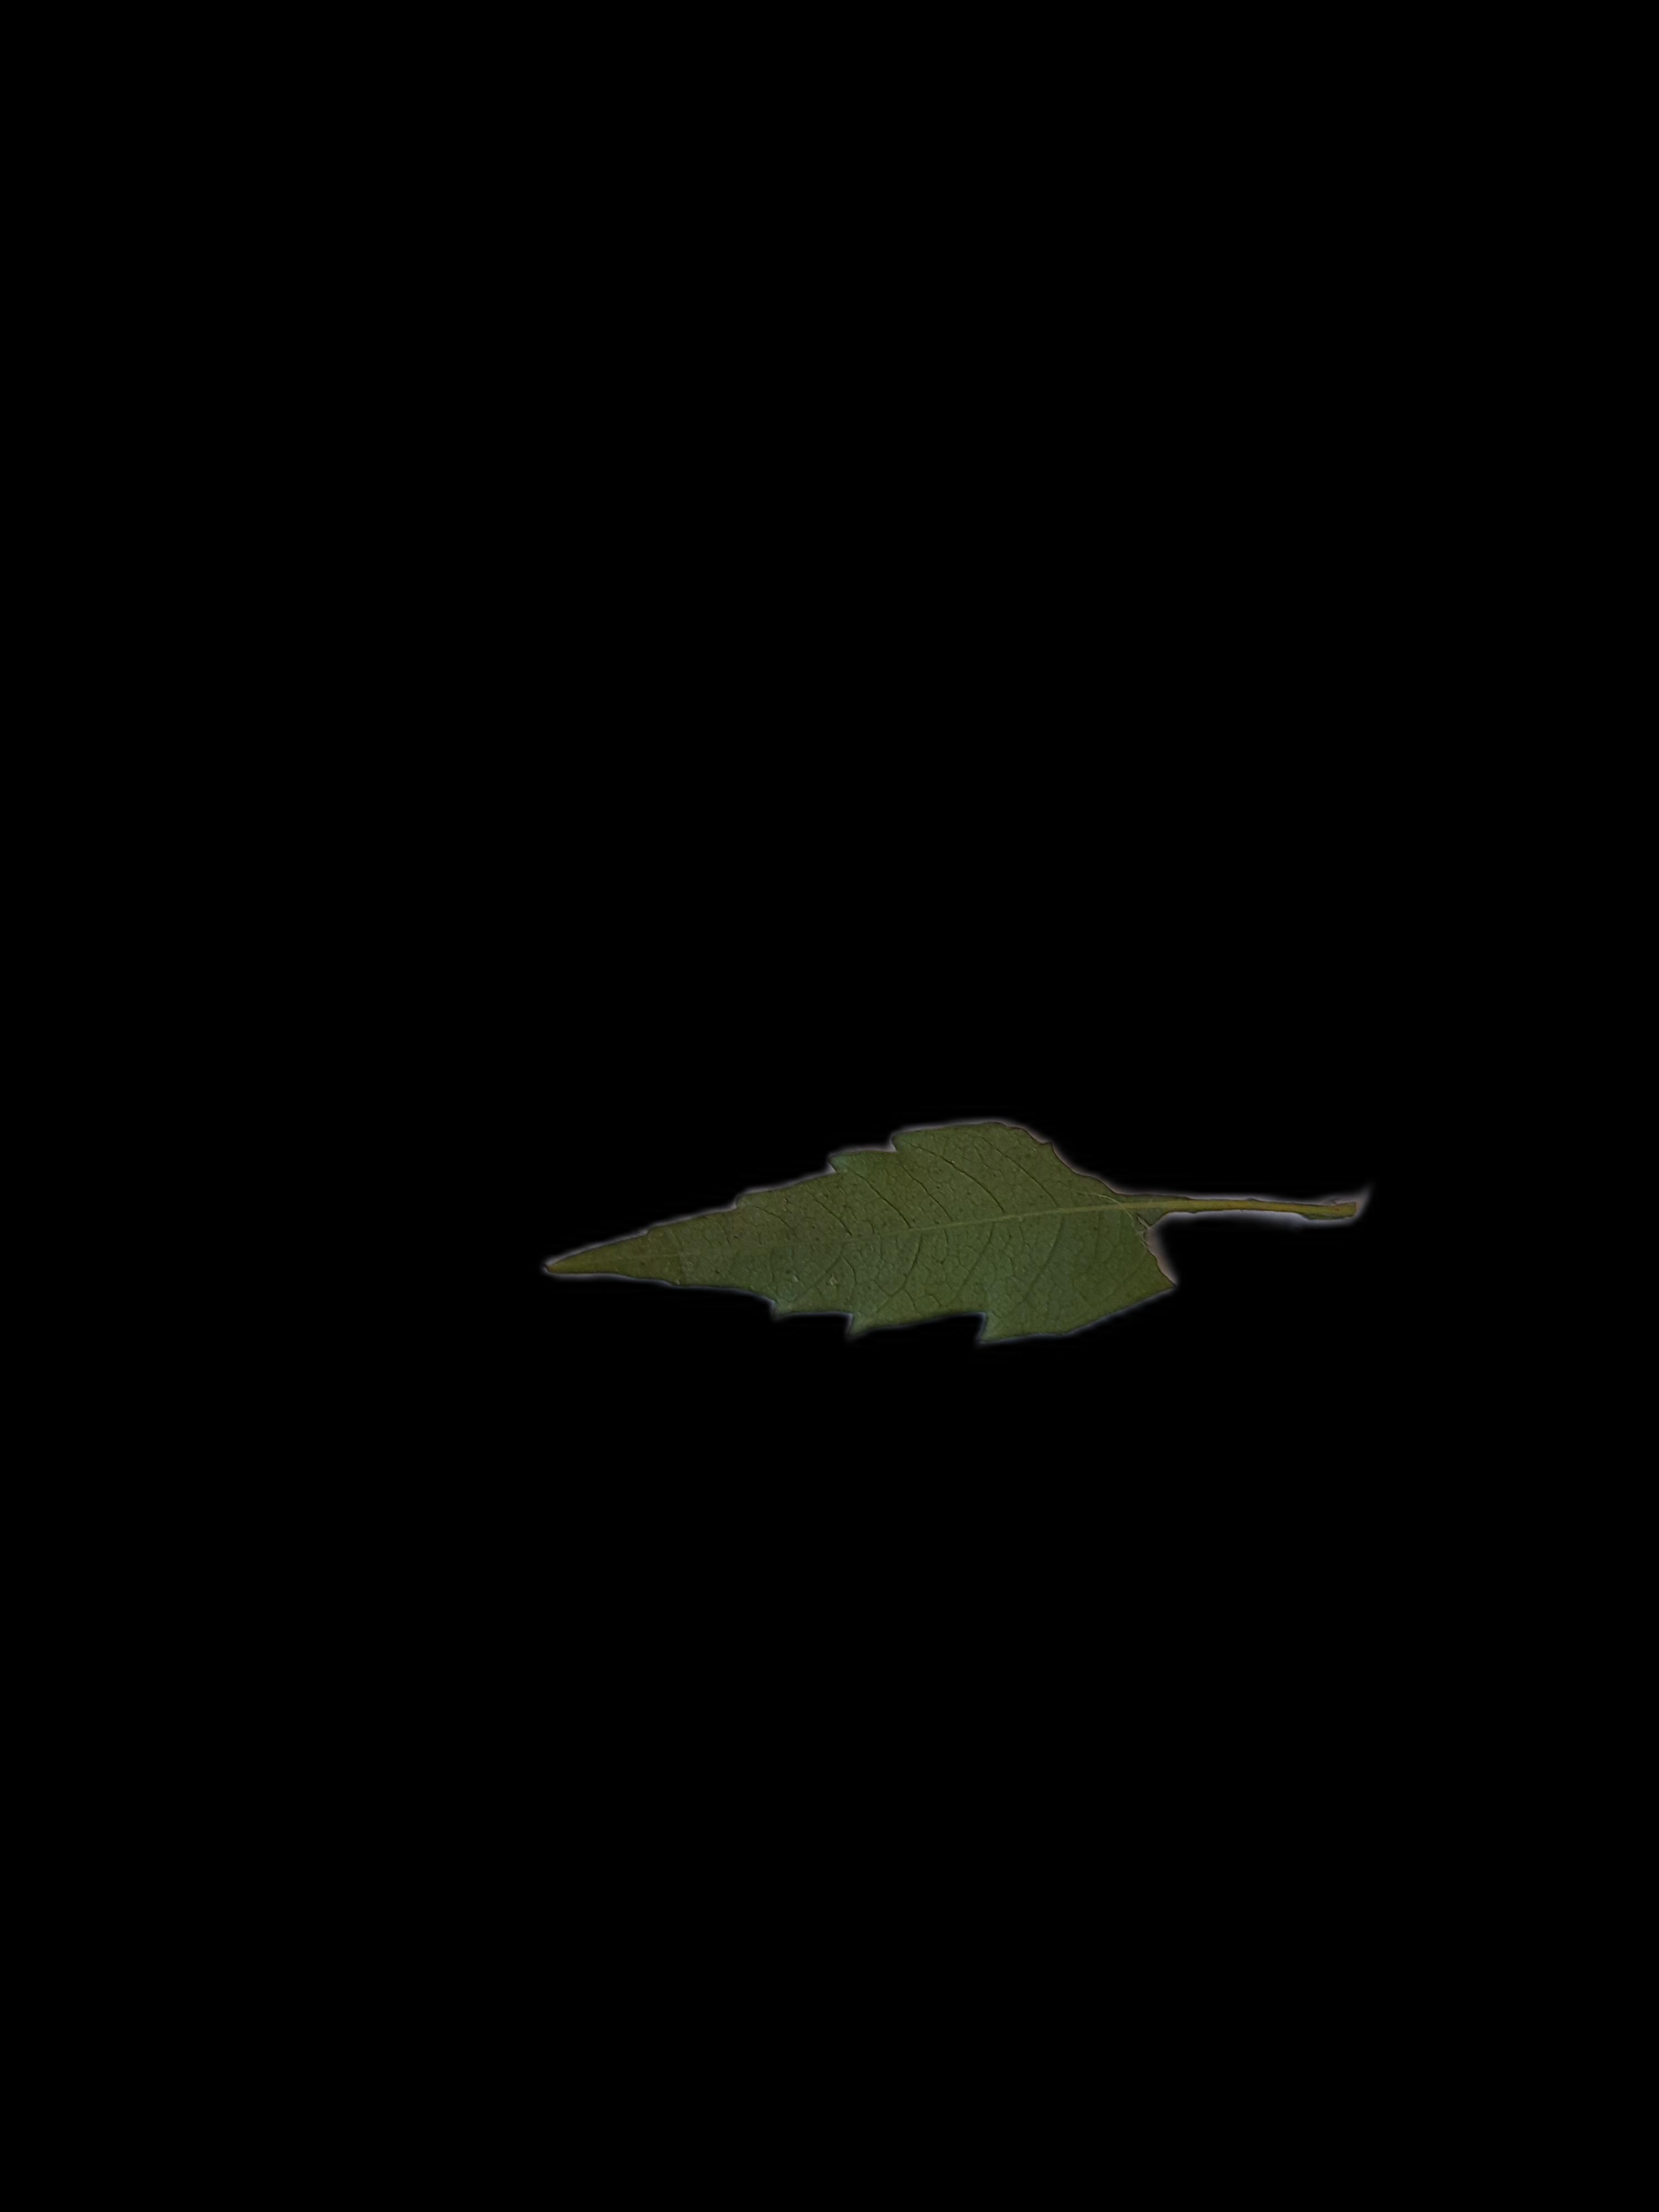
Plant: Neem